Kythnos

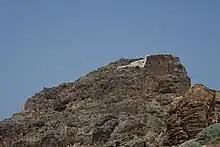
Oria or Katakefalo Castle

Following a siege, the Turks were victorious over the last Venetian overlord, Angelo III Gozzadini, in 1617. According to a myth recounted by Theodore Bent in his 1885 travelogue on the Cyclades, Kastro fell only because of a treacherous ploy by the Turks: a young woman, heavy with child and apparently in pain, approached the entrance and begged to be admitted; the watchman's daughter opened the gate for her—and for the Turks hiding nearby. Bent writes that this version is preserved in a popular island ballad.